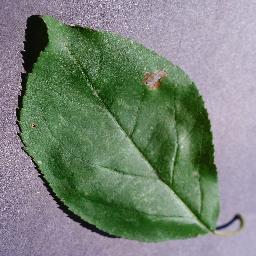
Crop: apple
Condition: black_rot